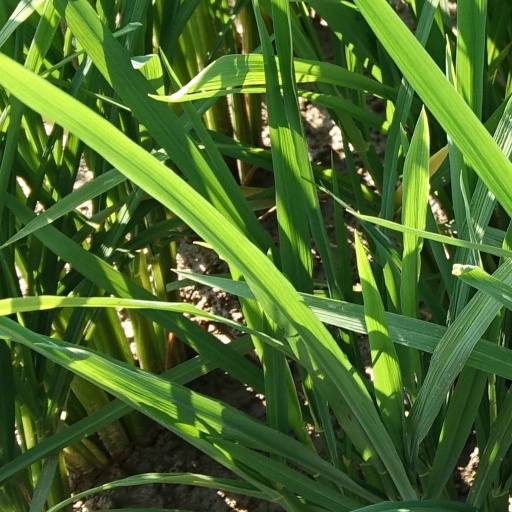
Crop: rice